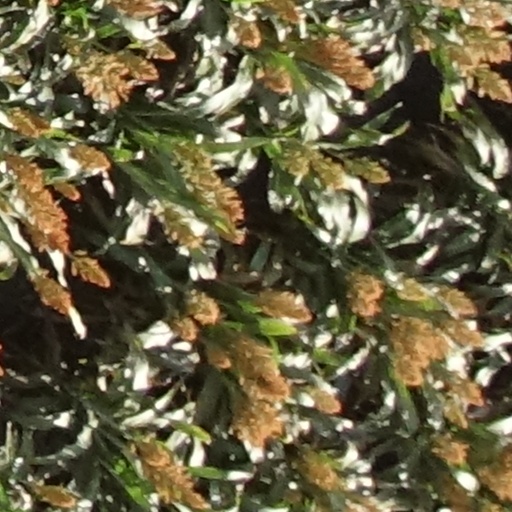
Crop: sorghum